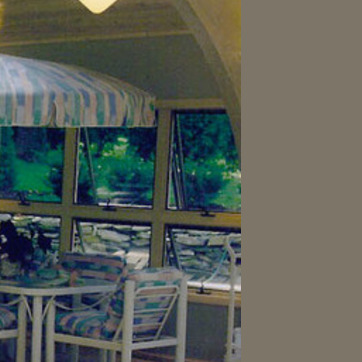
Material: glass